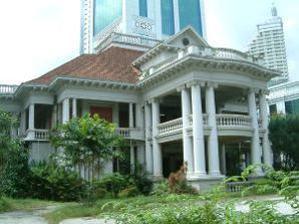
Building: Bok House
Country: Malaysia
Year built: 1929
Mansion on Jalan Ampang in Kuala Lumpur, Malaysia Bok House General information Status Demolished Location Kuala Lumpur , Malaysia Address 121, Jalan Ampang, Kuala Lumpur, 50450 Kuala Lumpur, Federal Territory of Kuala Lumpur, Malaysia Town or city Kuala Lumpur Country Malaysia Coordinates 3°09′30.5″N 101°42′33.7″E / 3.158472°N 101.709361°E / 3.158472; 101.709361 Current tenants Le Coq d'Or (1958–2001) Construction started 1926 Completed 1929 Opened 1929 Closed 2001 Demolished 2006 Owner Chua Cheng Bok Landlord Chua Cheng Bok Technical details Floor count 2 Design and construction Architecture firm Swan & Maclaren Other information Number of restaurants 1 Number of bars 1 The Bok House was an old mansion on Jalan Ampang in Kuala Lumpur , Malaysia , demolished in 2006. The compound where the building stood is a block away from the Petronas Twin Towers , owned by a private trustee managed by the Bok family. History Bok House, built in 1929, was a colonial mansion located along Jalan Ampang, Kuala Lumpur. It was a masterpiece of classical Palladian architecture, commissioned by Chua Cheng Bok, a wealthy tin tycoon. For decades, it housed the famous French restaurant Le Coq d’Or, becoming a symbol of sophistication and high society in pre- and post-independence Malaysia.The mansion was designed by Swan & Maclaren in 1926 and it was completed in 1929 for a local millionaire, the Cycle & Carriage owner Chua Cheng Bok. In the 1958 and up until its closure in 2001, the mansion housed an upscale restaurant and bar called the Le Coq d'Or . Demolition and controversy In 2001, the building was abandoned by the restaurant operator. Being located on a high-value land, plan for redevelopment emerged but it was opposed by local conservation groups. Initially, the local government denied there were plans to redevelop the land and hence, the possibility of demolishing the building. Local conservation groups later tried to lobby the government to gazette the mansion for its historical value but to no avail. On December 15 2006, the mansion was demolished, resulting in public outcry. The building was 77 years old when demolished. After demolition of the mansion, on 21 December 2006 Culture, Arts and Heritage Minister Datuk Seri Dr Rais Yatim challenged dissenters to prove that Bok House is of historic value. According to him: "The cost of rehabilitating Bok House will be high and there is no significant history or aesthetic value attached to the building" "The Government could also not save Bok House from being demolished because it is privately-owned and not registered as a heritage building." The list of registered heritage buildings in Malaysia is in fact determined by the government. The plot of land where Bok House once stood remain vacant till late 2012, when it was boarded up and construction on a proposed W Hotel commenced. The W Kuala Lumpur Hotel was opened in 2017. References